David Praporgescu

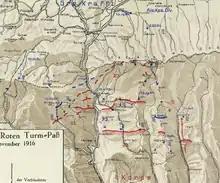
Battle of the Olt Valley (Câineni is in the center)

At the onset of the Romanian Campaign of World War I, Praporgescu was named commander of the 20th Infantry Division, which was part of the Romanian 1st Army, under the command of General Ioan Culcer. The campaign started on 27 August 1916 with the Battle of Transylvania. After the Romanian forces launched an offensive towards Sibiu and defeated the defending Austro-Hungarian troops, a counter-offensive was launched by the 9th German Army under the command of Erich von Falkenhayn. From 26 to 29 September Praporgescu's troops, including those of the 23rd Division under the command of Colonel Traian Moșoiu, fought tenaciously in the Olt and Topolog valleys, blocking an attempted breakthrough by the Bavarian Alpenkorps.